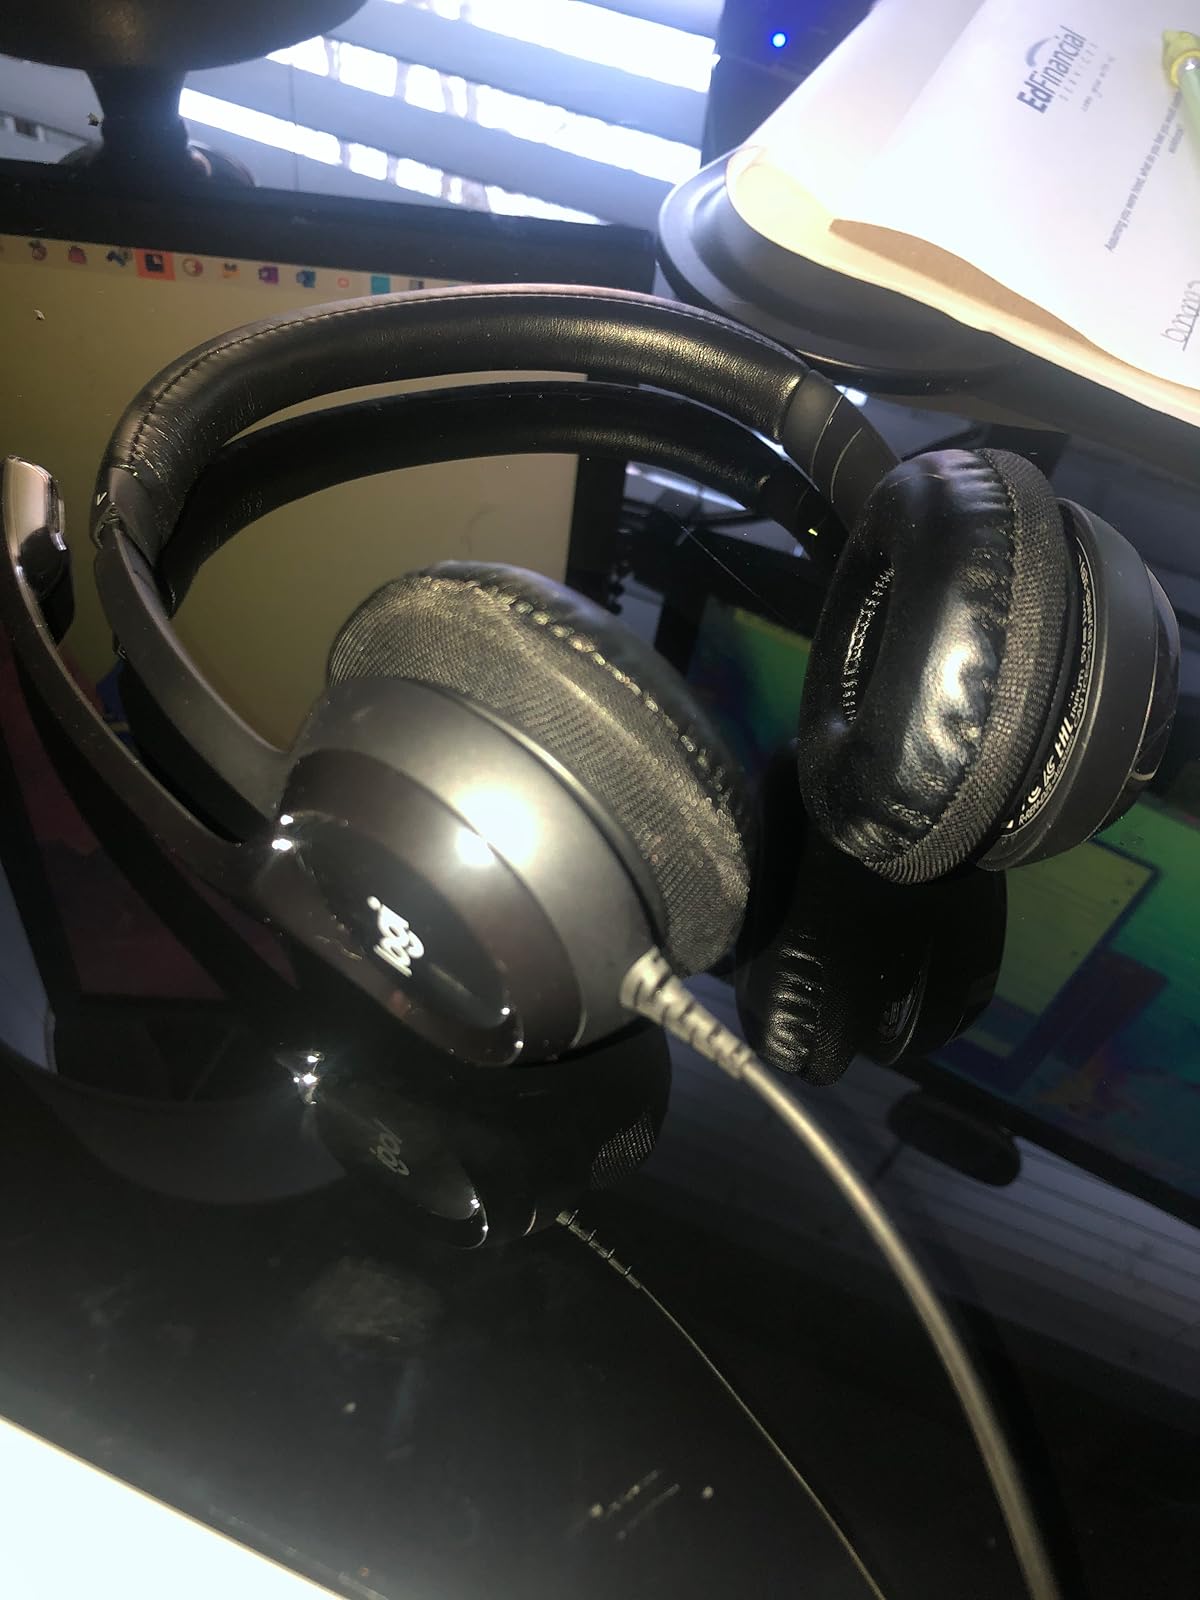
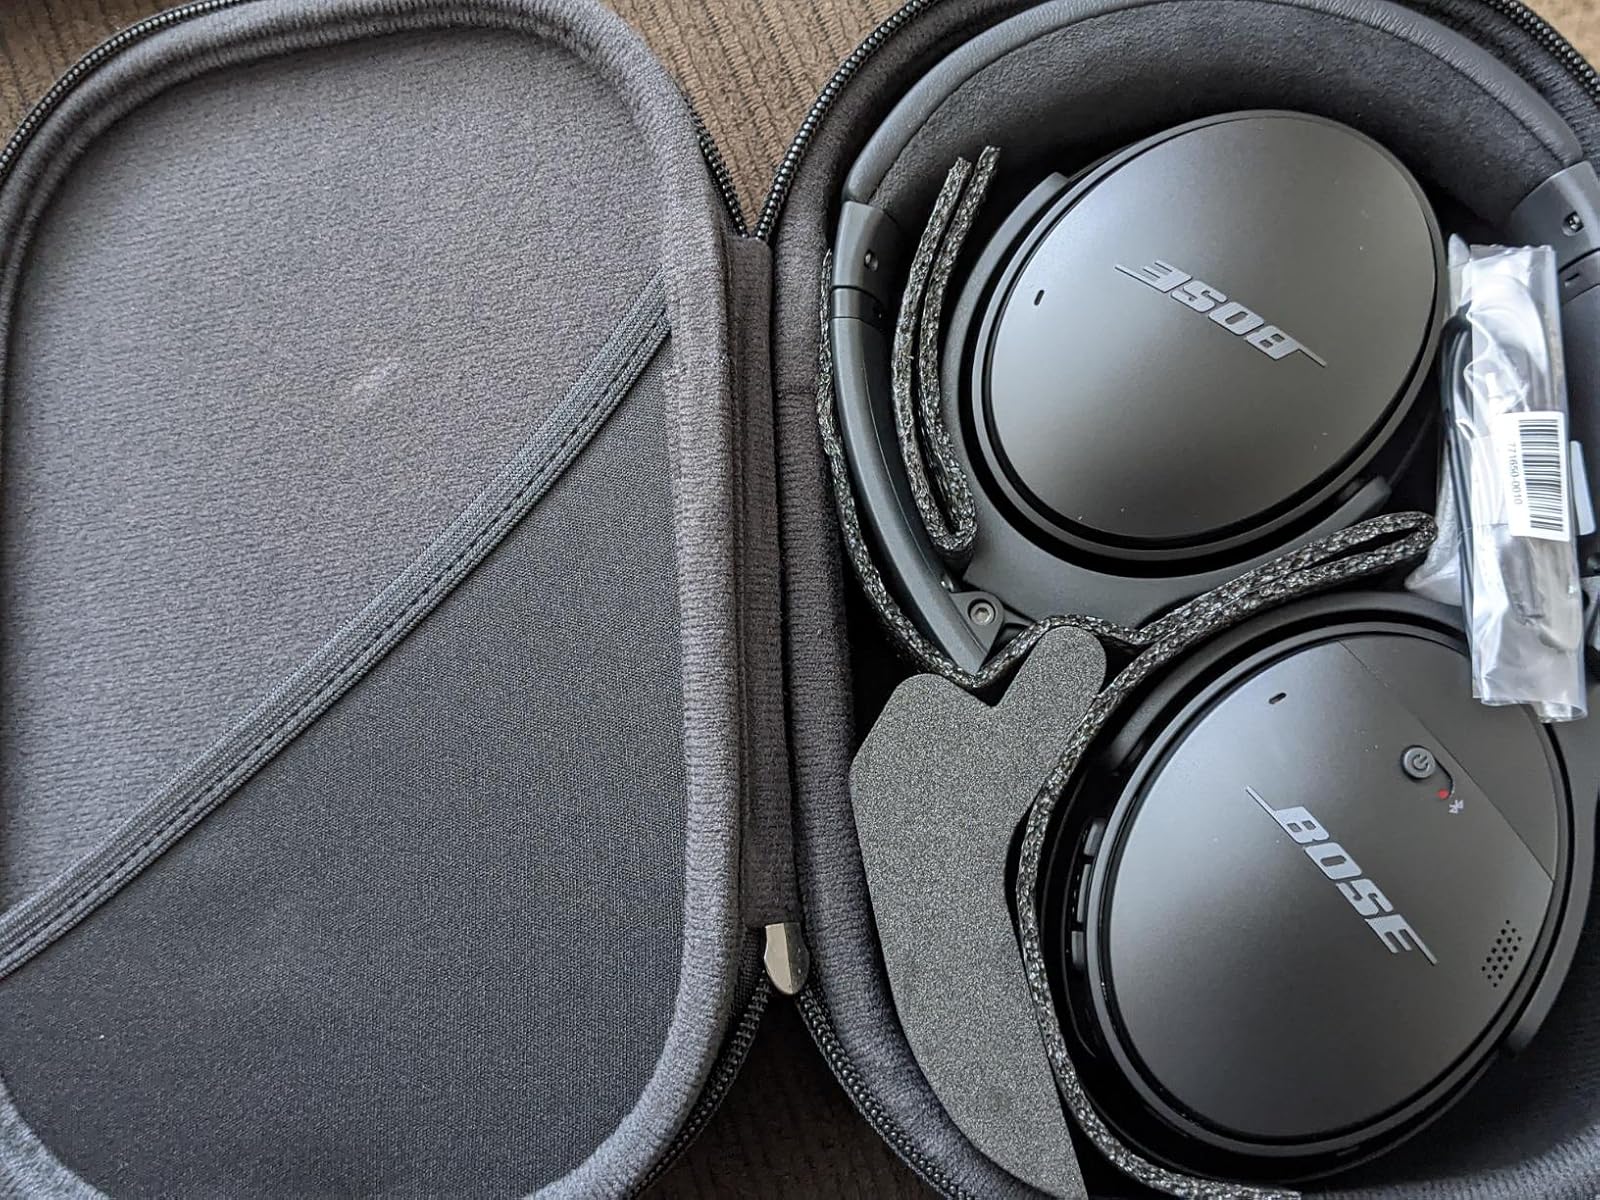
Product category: headphones
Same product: no